George A. Jarvis

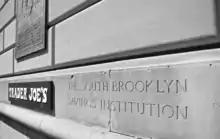
Former South Brooklyn Savings Institution building, now Trader Joe's

After Jarvis moved to Brooklyn in 1841, he developed business and civic interests within the borough. Jarvis withdrew from Stanton and Jarvis in 1854 and the same year resigned as director of Atlantic Dock Company. Jarvis was a trustee or director of the Home Life Insurance Company, Brooklyn Collegiate and Polytechnic Institute and Union Trust Company.